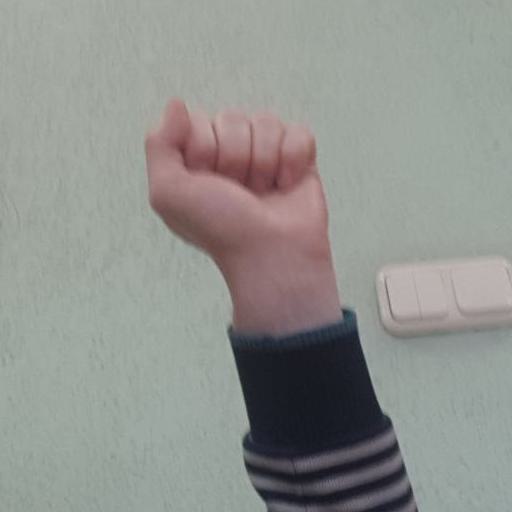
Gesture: fist